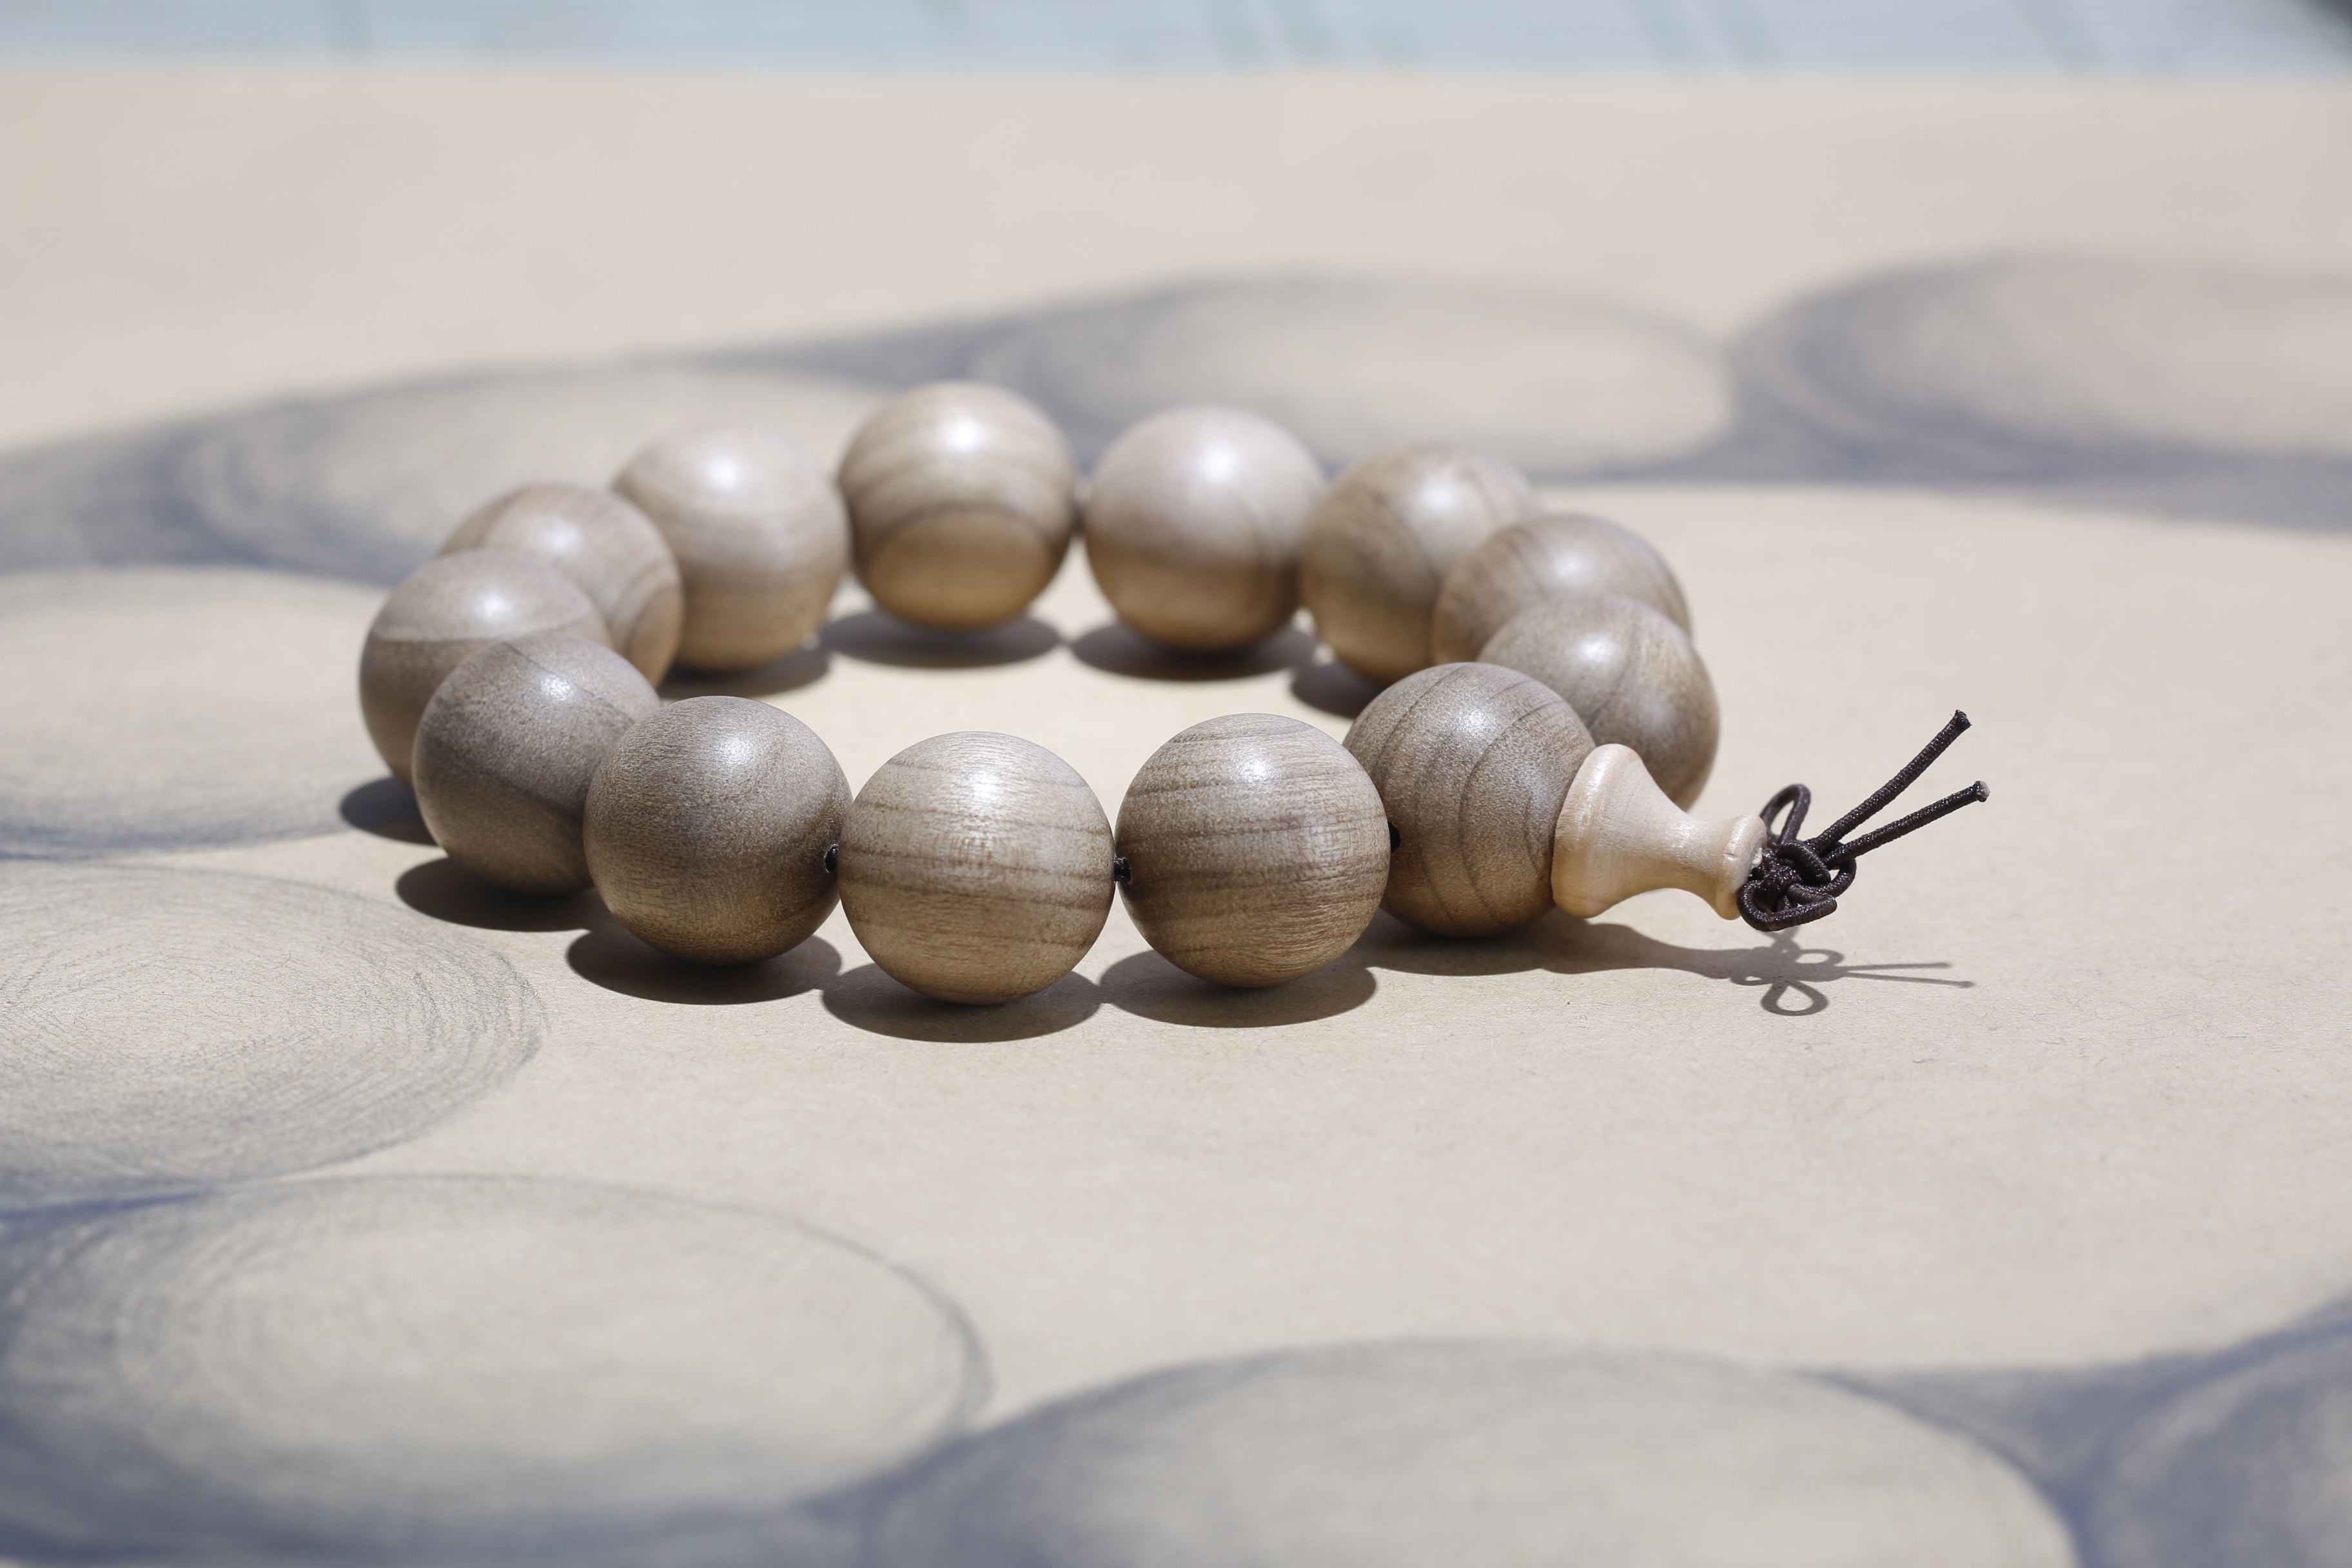
bead, material, jewelry, necklace, jewellery, art, silver, bracelets, macro photography, jewelry making, fashion accessory, shouzhu